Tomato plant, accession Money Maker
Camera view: vertical (180 deg); turntable rotation: 240 degrees
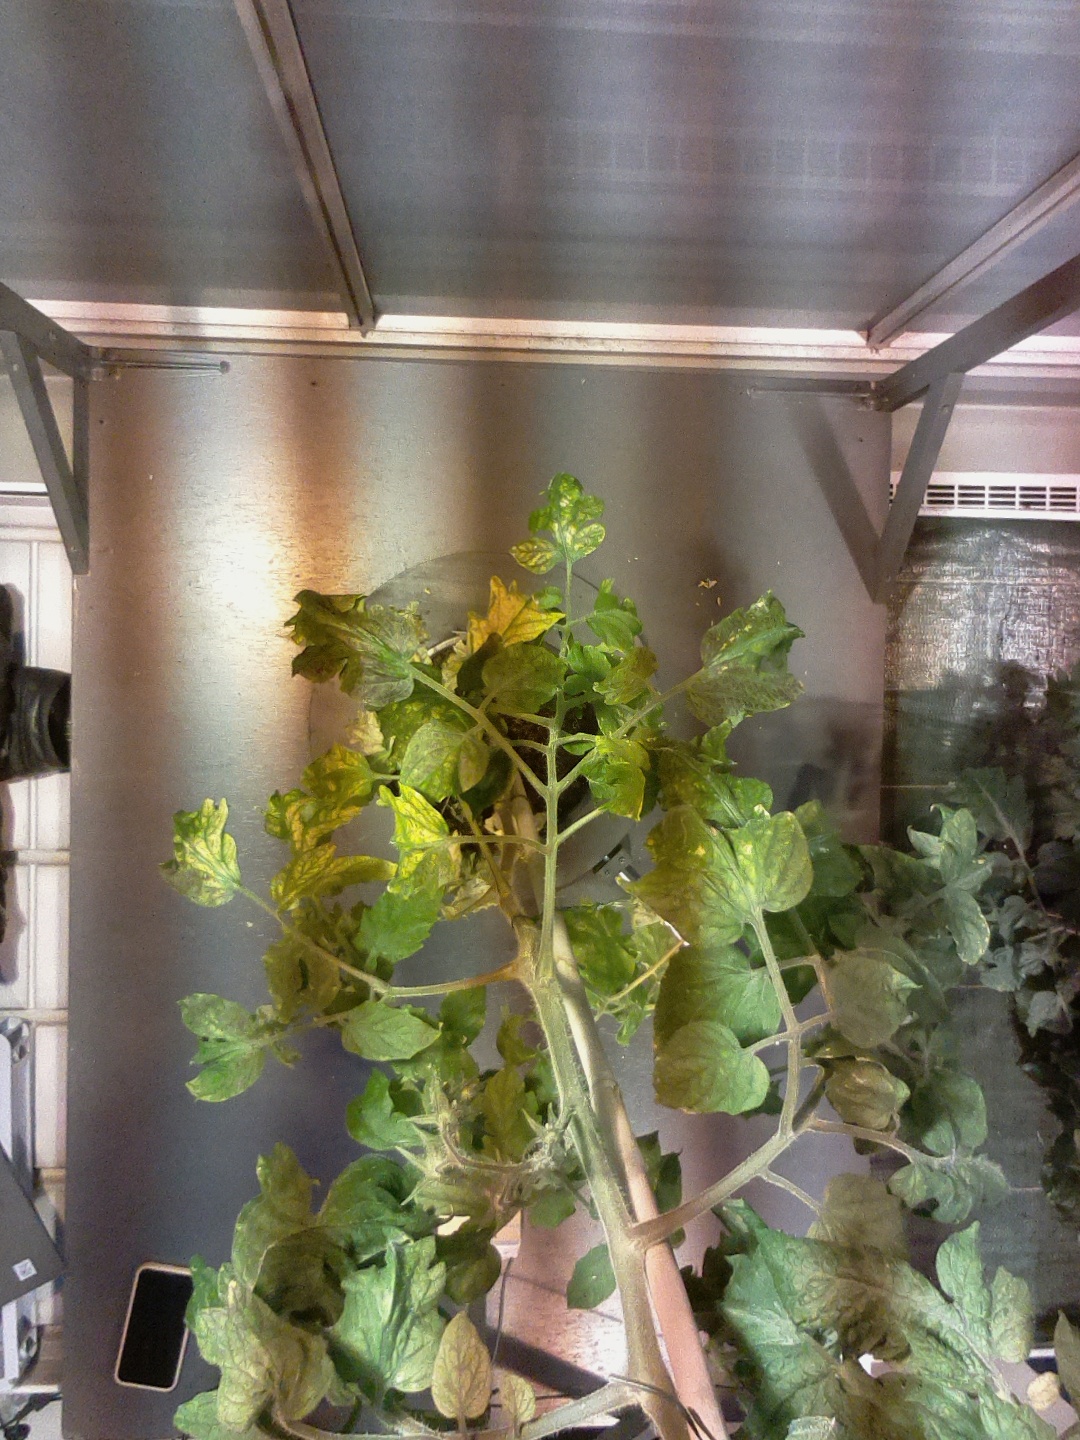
BBCH growth stage 71: 10%-20% of final fruit size